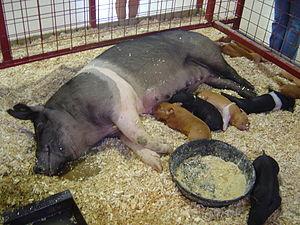
Le hampshire est une race porcine américaine issue d'animaux importés du comté de l'Hampshire en Angleterre. Il s'agit d'une des premières races américaines, qui après un début de développement lent a vu ses effectifs s'accroître fortement à partir des années 1930, quand les consommateurs se sont tournés vers une viande maigre. Cette race de cochon à très faible teneur en gras est alors devenu idéale pour satisfaire leur demande.